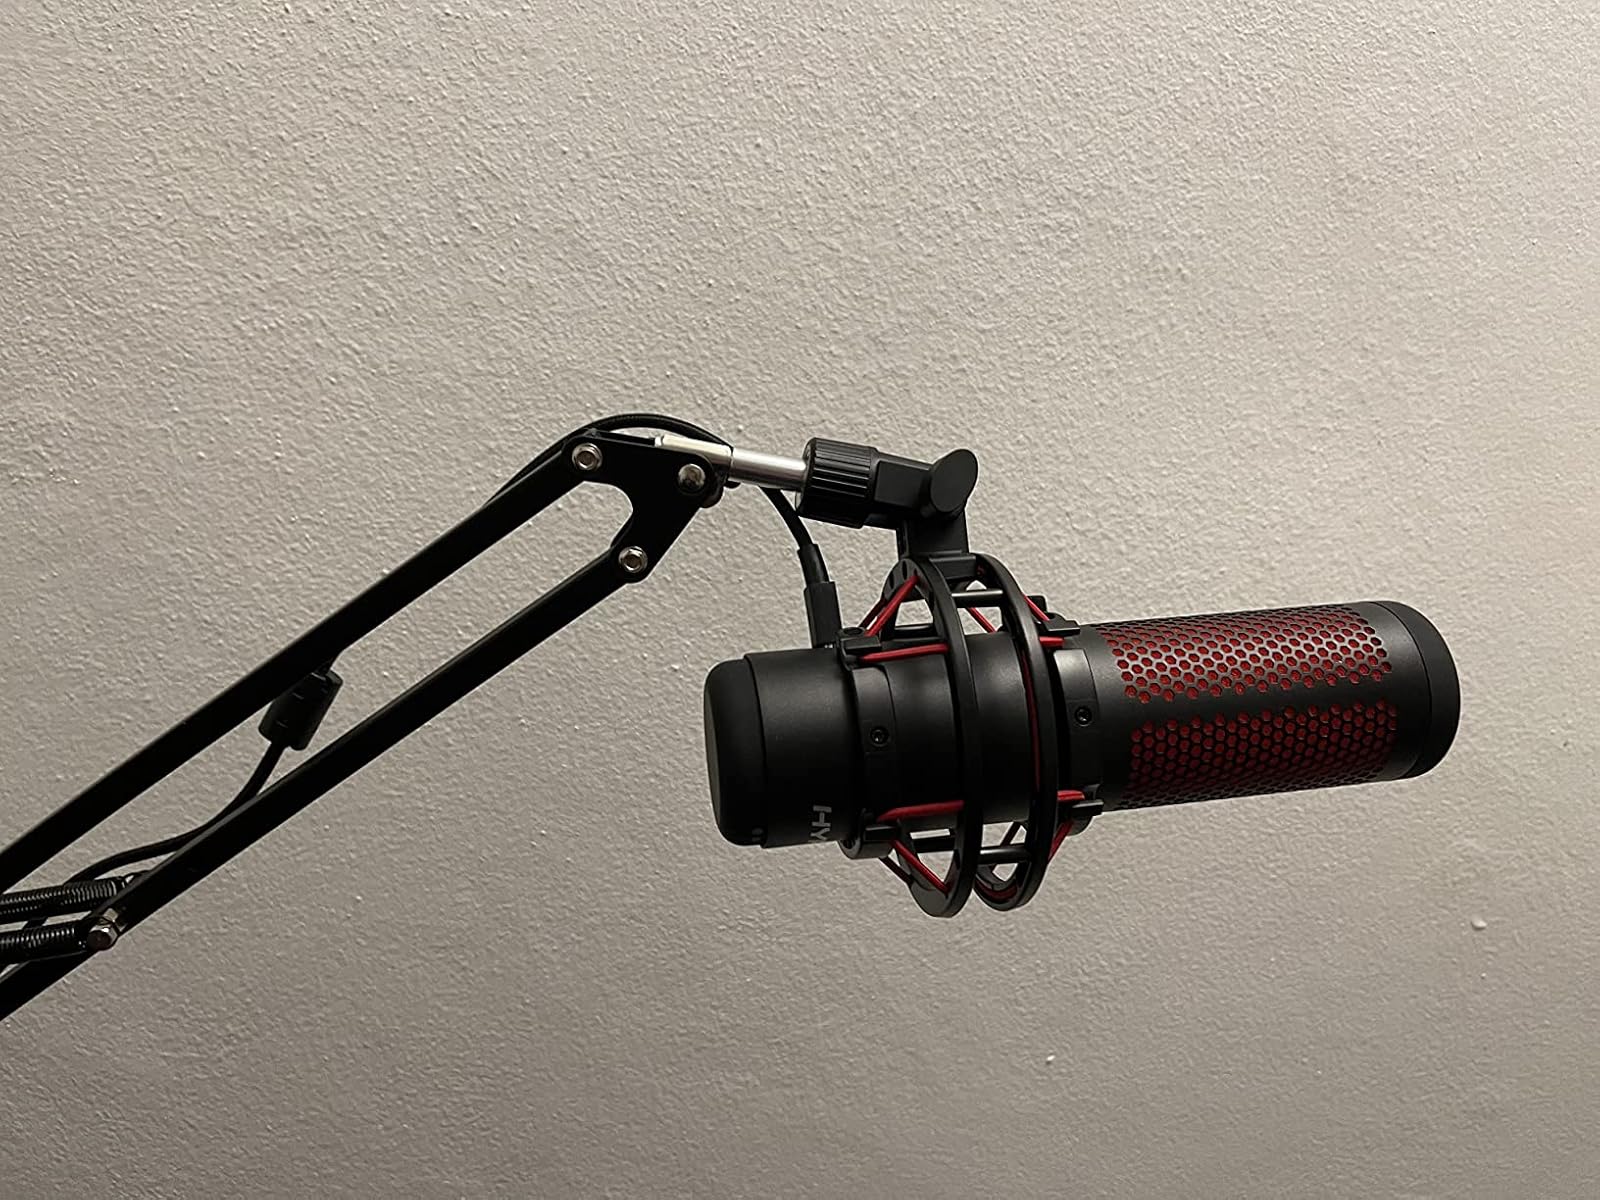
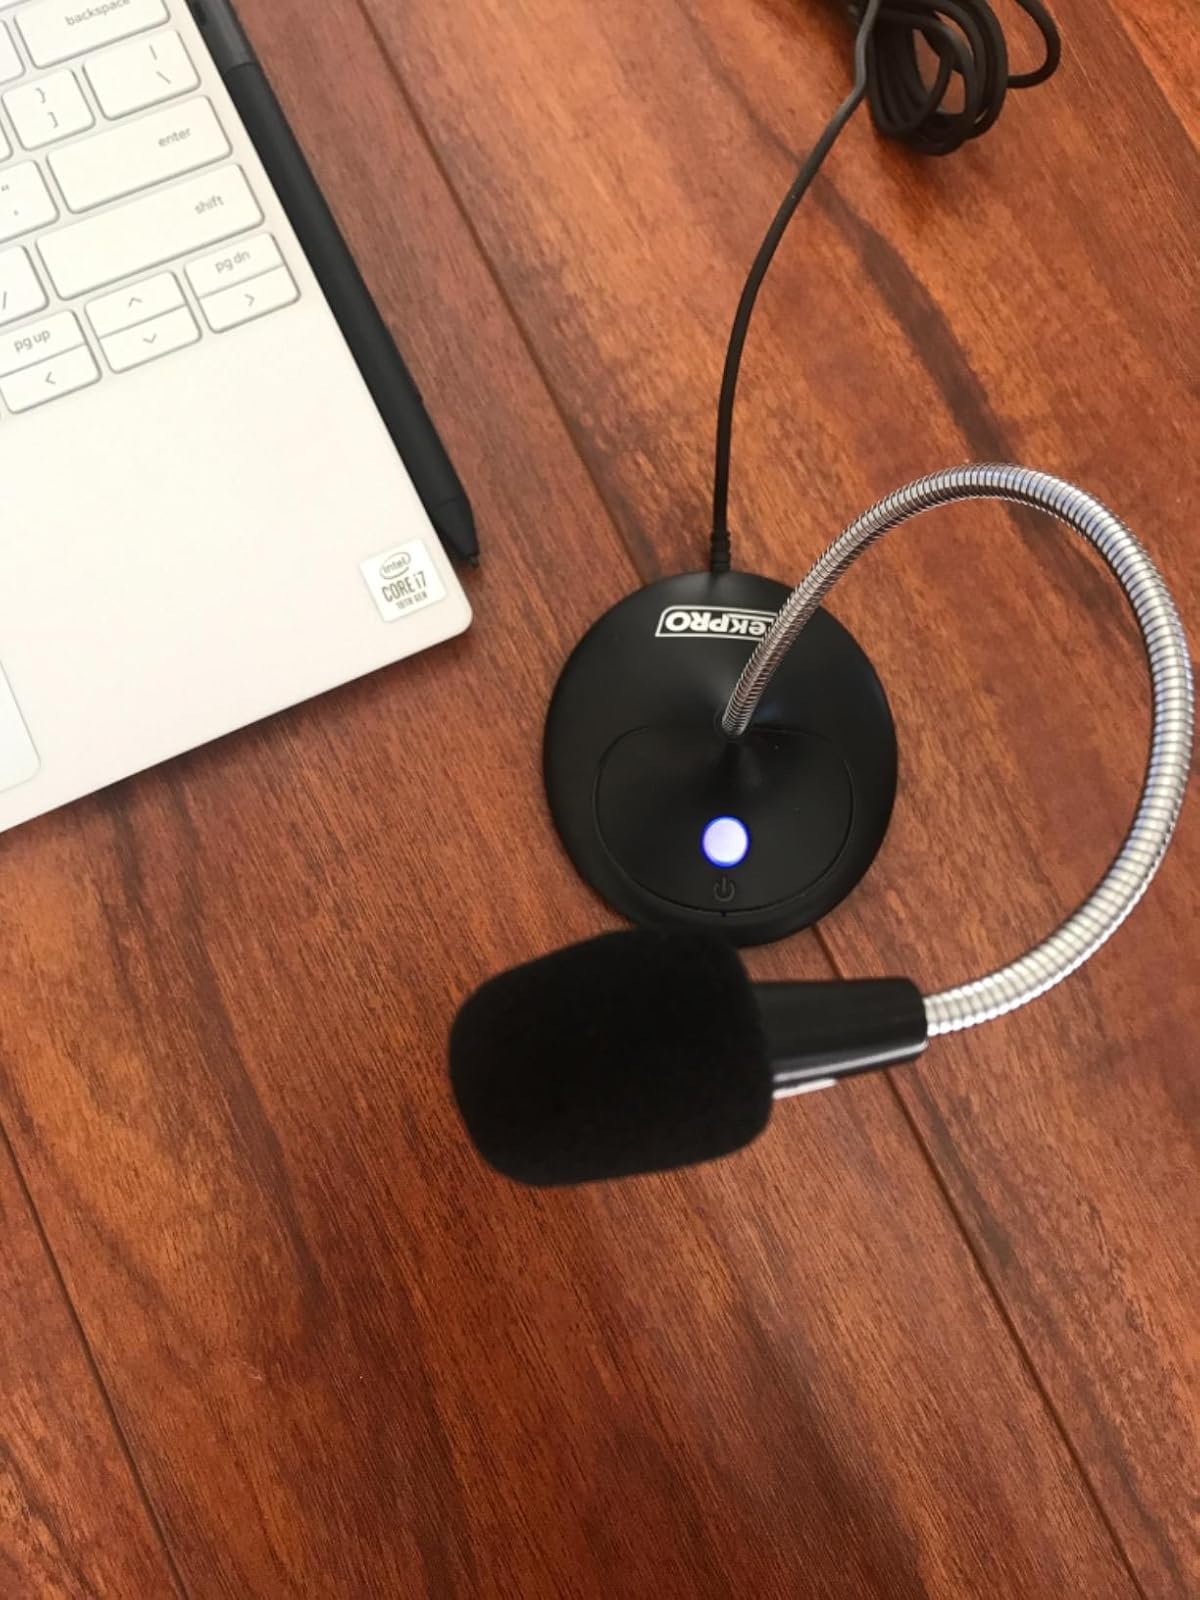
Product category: microphone
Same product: no